Answer in natural language. Considering the relative positions, where is black wooden spindleback chair (highlighted by a blue box) with respect to black wooden spindleback chair (highlighted by a red box)? Choose between the following options: below or above
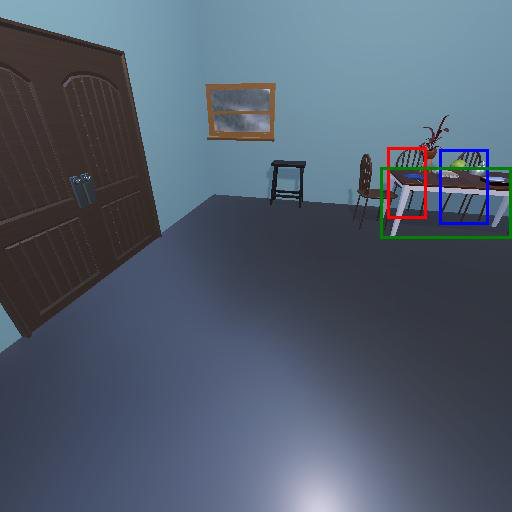
<answer>below</answer>